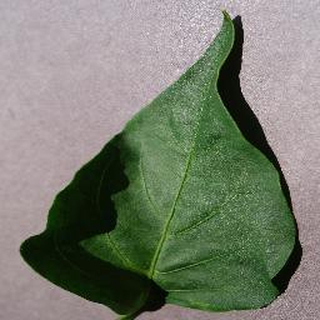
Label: healthy_bell_pepper